It Happened in Harlem

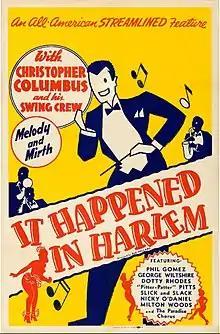
Theatrical release poster

It Happened in Harlem is an American musical comedy film directed by Bud Pollard and starring Chris Columbus, Phil Gomez, and Nicky O'Daniel. The film was partly shot at Smalls Paradise and released in 1945. However, no prints of the film are held in any archives and is presumed Lost media